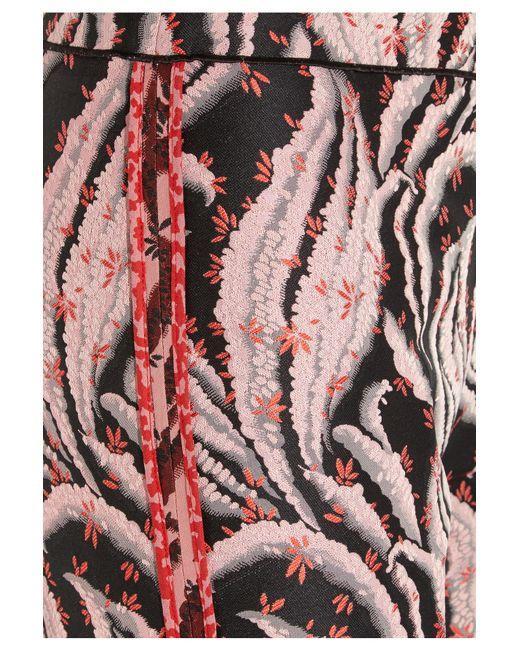
entworfener mehrfarbiger Gye Nyame Stoff